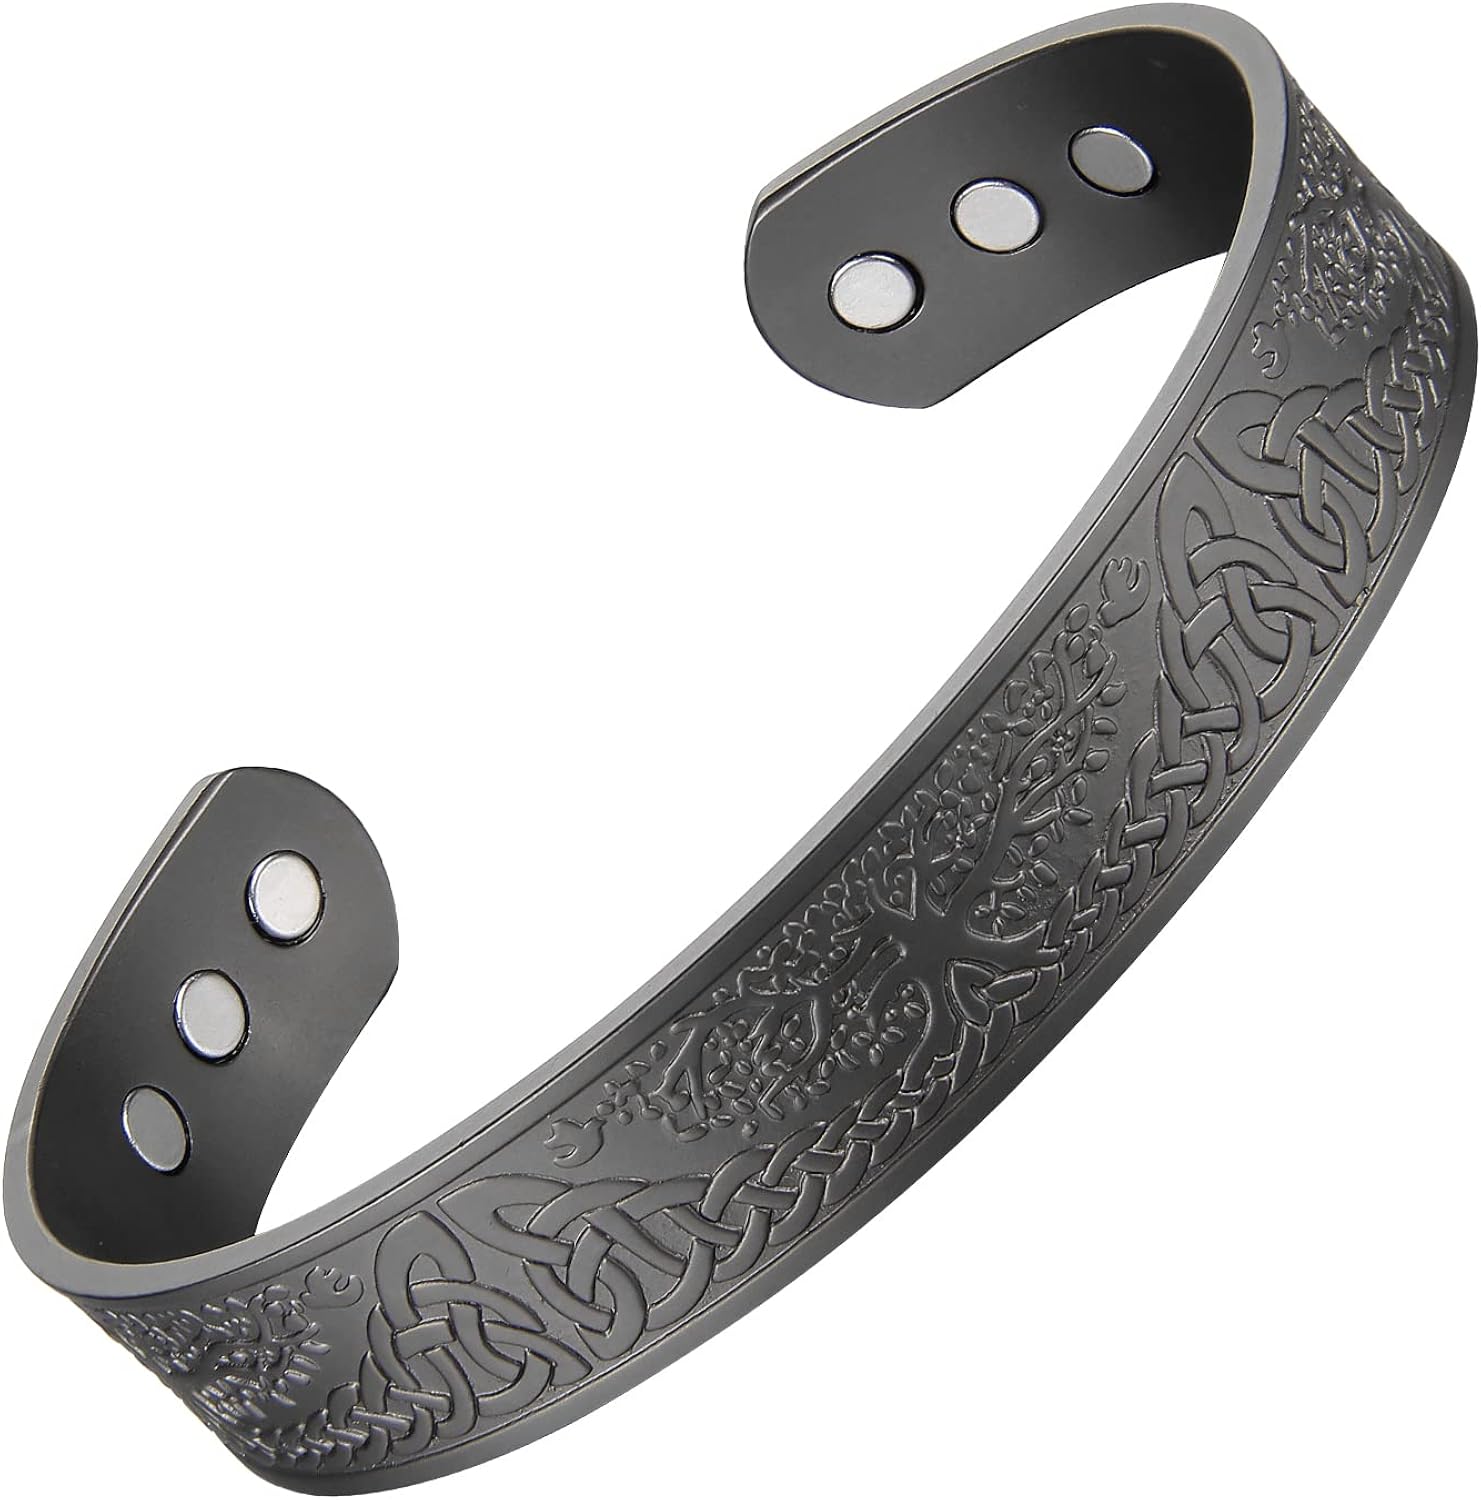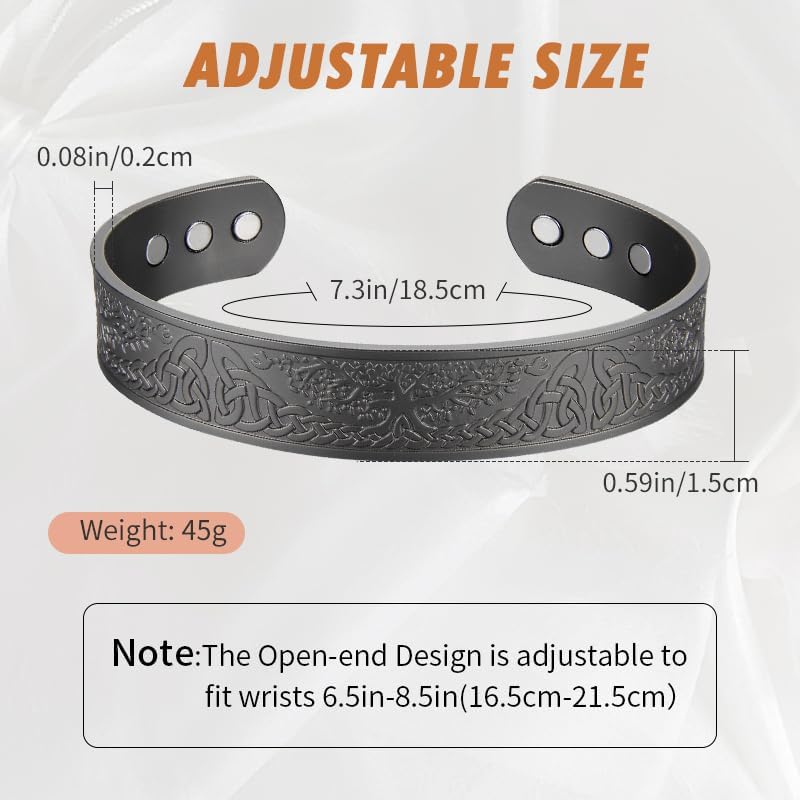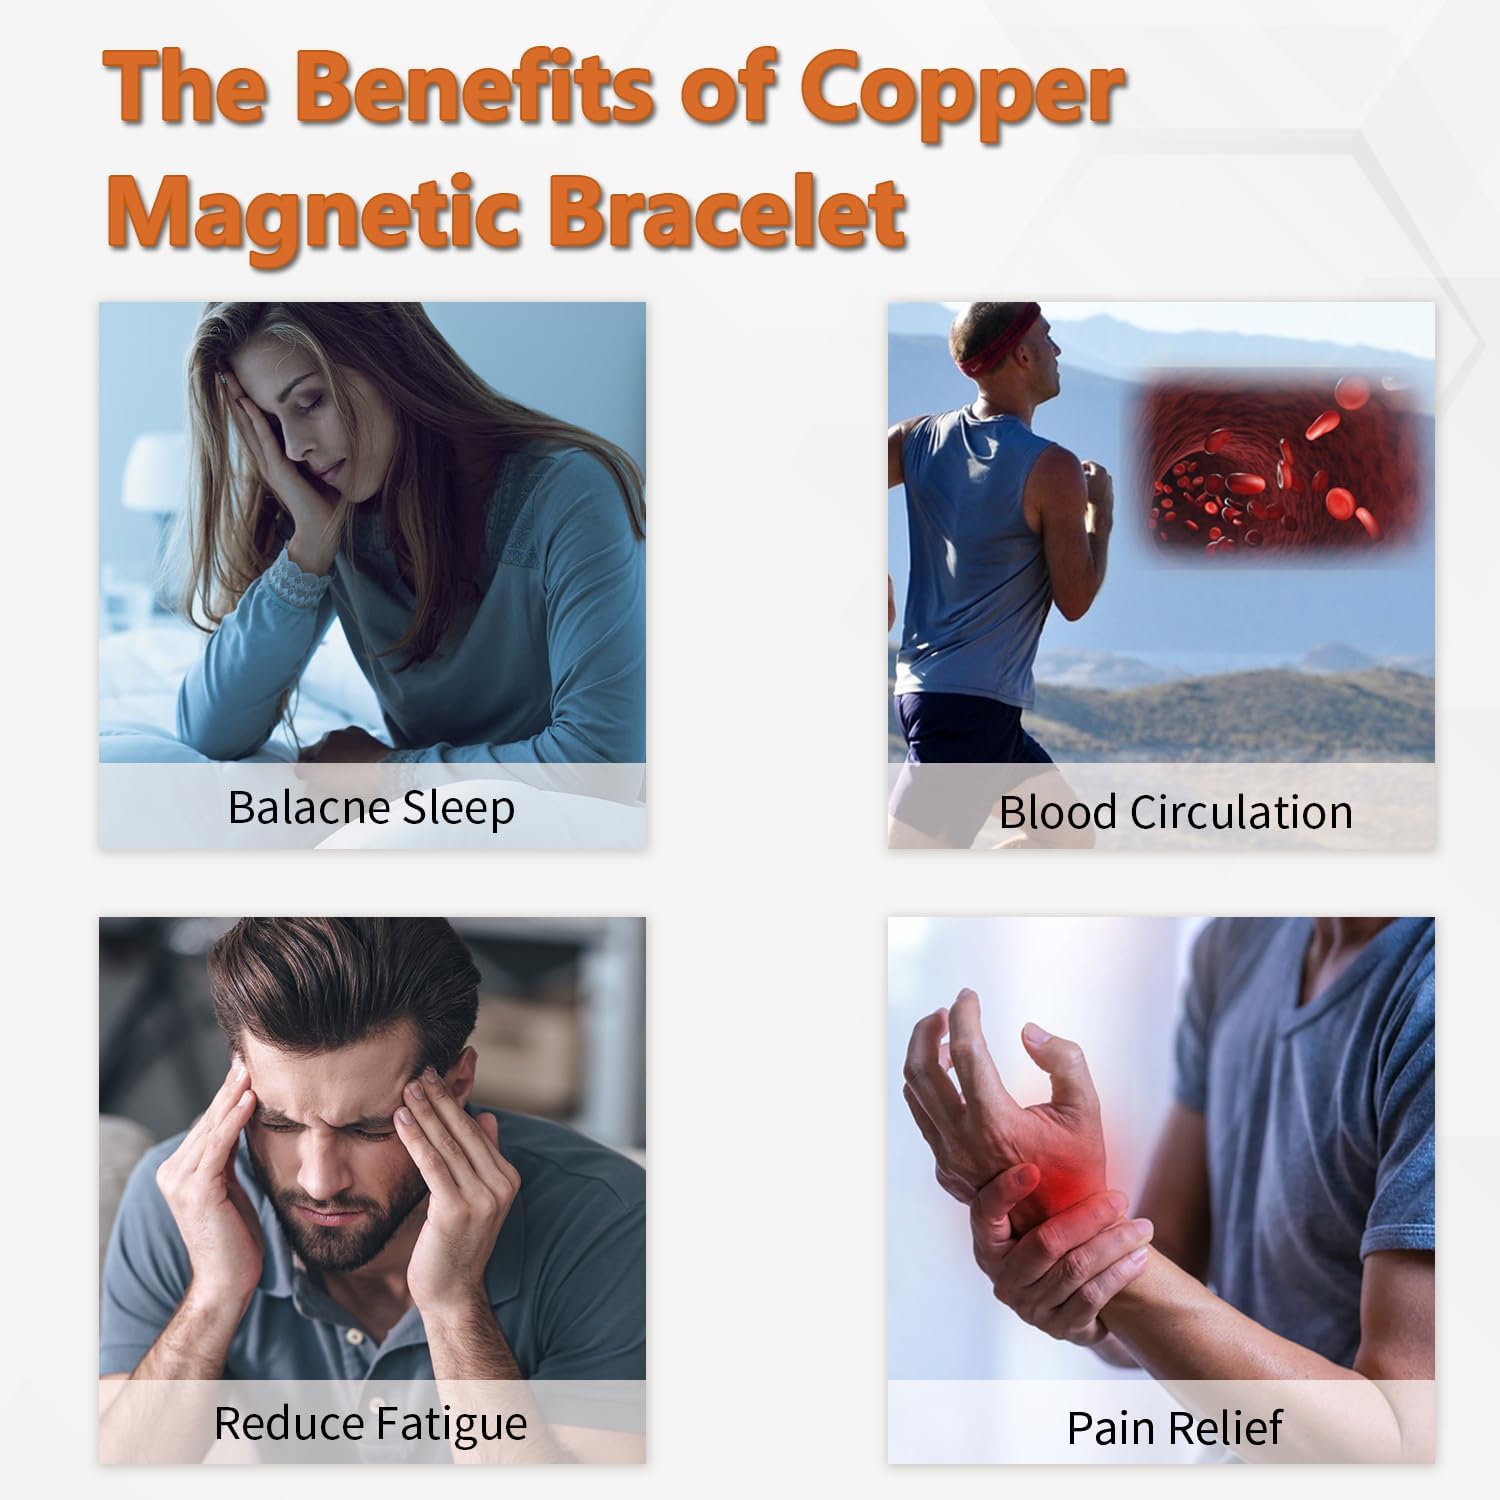
MagEnergy Copper Bracelet for Men Tree of Life 99.99% Pure Copper Bracelet with 3500 Gauss Magnets,Adjustable Cuff Viking Jewelry Gifts
Category: AMAZON FASHION
High Quality : Crafted Magnetic Bracelet  is Made With High-Quality Copper, Lead & Nickel Free, Scratches Resistant. Bring You The Best Experience With The Best Quality! Suitable For Many Occasions: Our Magnetic Bracelet Is Suitable For Many Occasions. Wearing It, You Are The Most Eye-Catching In The Audience, And Everyone Will Be Attracted To You! So Fashionable That No One Doubts It Is A Magnetic Bracelet! Adjustable Size: Thanks To The Adjustable Design, Our Copper Bracelet Fits Most people's Hands. Just Squeeze Or Open The Ends And Slip Your Wrist In. It Looks So Stylish! The Elegant And Minimalist Design Complements Every Outfit And Can Be Worn At Any Occasion. How To Clean The Magnetic Copper Bracelet? It Is Natural For Copper To Change Its Color And Leave Green Deposits On The Skin. This Happens When The Copper Reacts With Water Or Air, By The Process Called Oxidization, And This Is A Natural Process. The Green Deposits On The Skin Can Be Easily Washed Off With Soap and Water. Soak The Bracelet In A Mix Of Water Lemon Juice Or Vinegar. Rinse The Bracelet With Warm Water And Dry Thoroughly With A Soft Cloth. Apply Tomato Ketchup On The Bracelet Rinse With Warm Water And Dry Thoroughly With A Soft Cloth.
Features: [99.9% Solid Copper Bracelets for Men]-This copper magnetic bracelet is made of pure copper, 100% hypoallergenic, nickel free, lead free.Copper is a healing metal which has anti-inflammatory effects to relieve arthritis and joint pain. | [Ultra Strength Magnetic Bracelets]-Magnetic Therapy Bracelet contains 6 pcs 3500Gauss neodymium magnets,Which help to fatigue relief,Promote blood circulation,Balance Sleep and other health benefit. | [Adjustable Copper Bracelets]-Copper bracelet length: 185cm/7.3inches. The copper bracelet easy to adjust the size to fit most wrists. Easy to match with the watch and other accessories, durable, and comfortable to wear. | [Celtic Bracelet for Men]-Mens Copper Bracelet with Tree of Life Pattern is Stylish with a smooth edges that won't hurt the skin. They can be worn comfortably during sports or sleep. | [Jewerly Gifts For Men]-Copper magnetic bracelet is exquisitely packaged with nice jewelry box, make it as an ideal gift for dad, husband, boyfriend on birthday,Fathers Day,Christmas.